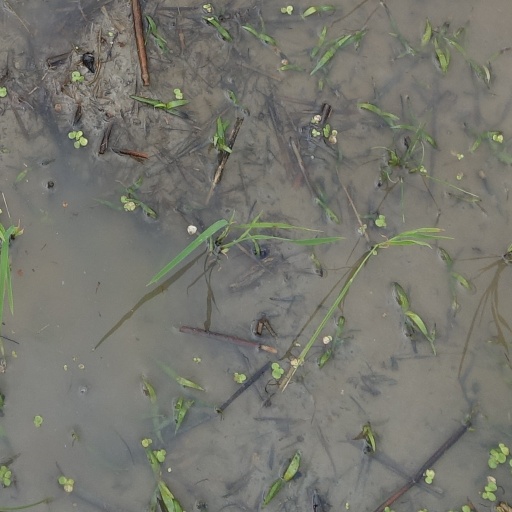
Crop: rice